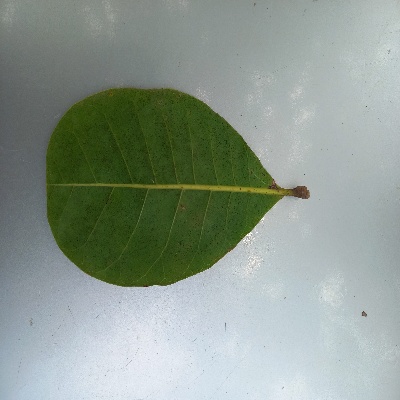
Crop: Cashew
Condition: healthy